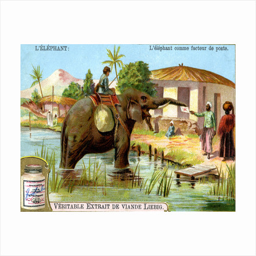
the elephant as postman by person